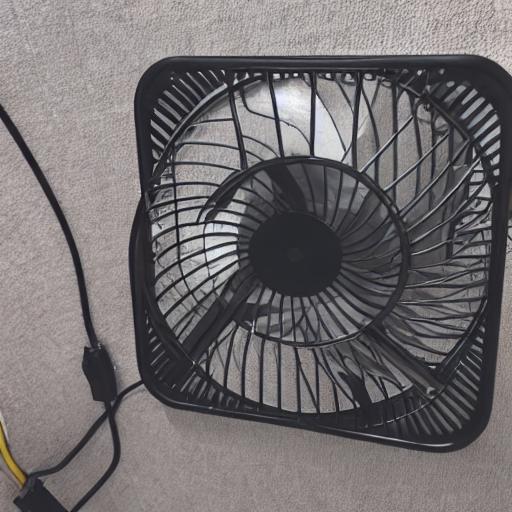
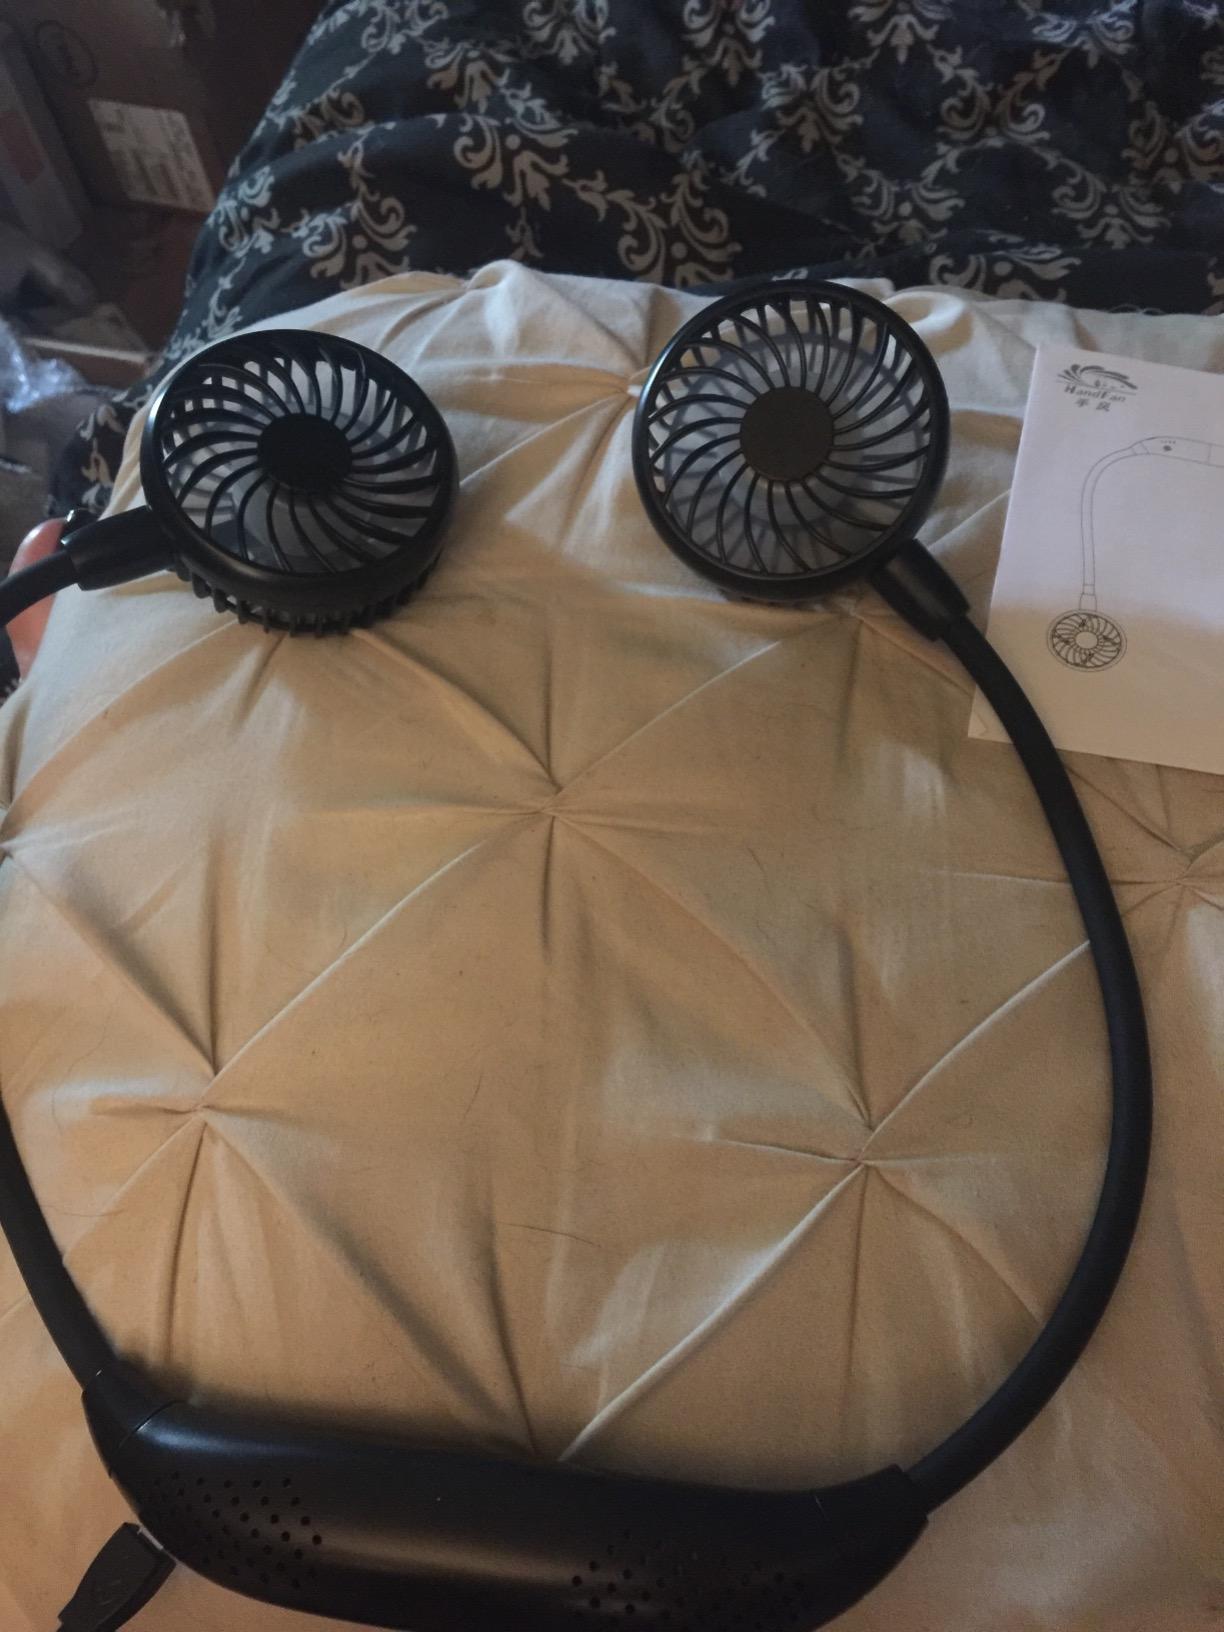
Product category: fan
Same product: no